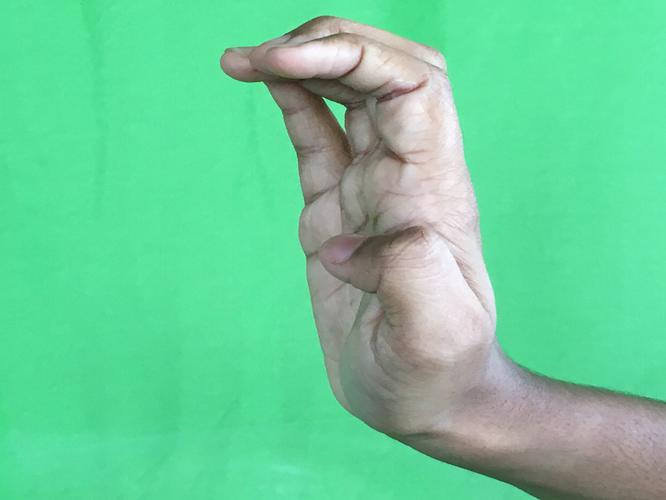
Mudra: Sarpasirsha
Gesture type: single_hand